24 Hours of Le Mans

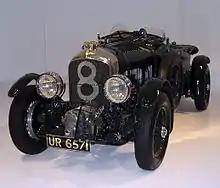
A 1929 supercharged Bentley

Regulations were changed for 2014, notably with a requirement that all LMP1 cars must be closed-cockpit, some changes to the hybrid system, and the introduction of the slow zone system.